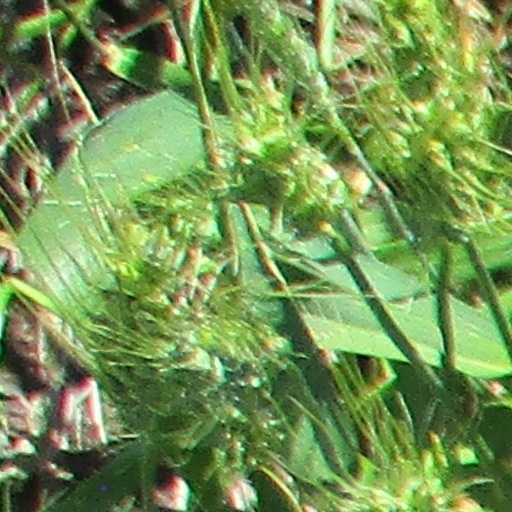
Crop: wheat